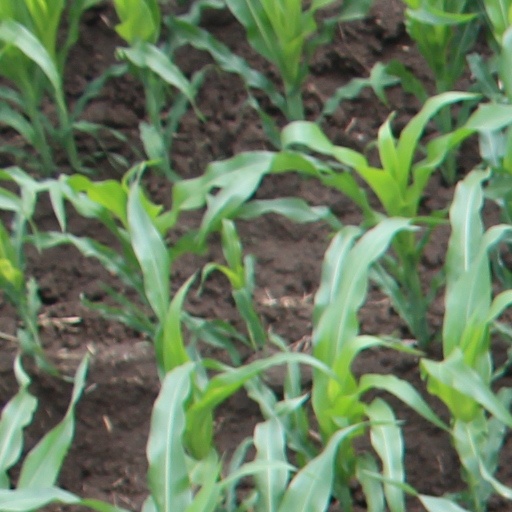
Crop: maize; corn